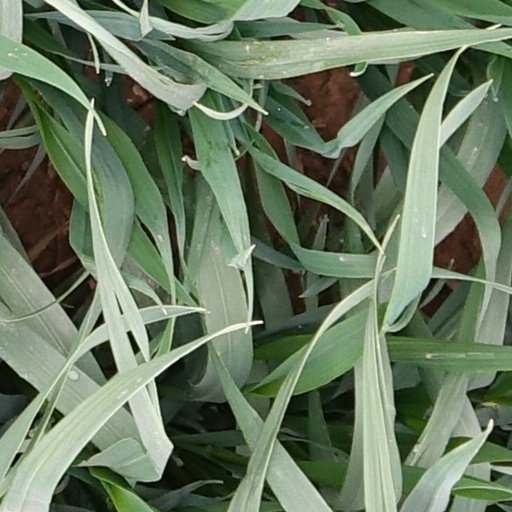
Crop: wheat